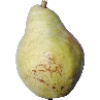
Label: Pear Williams 1